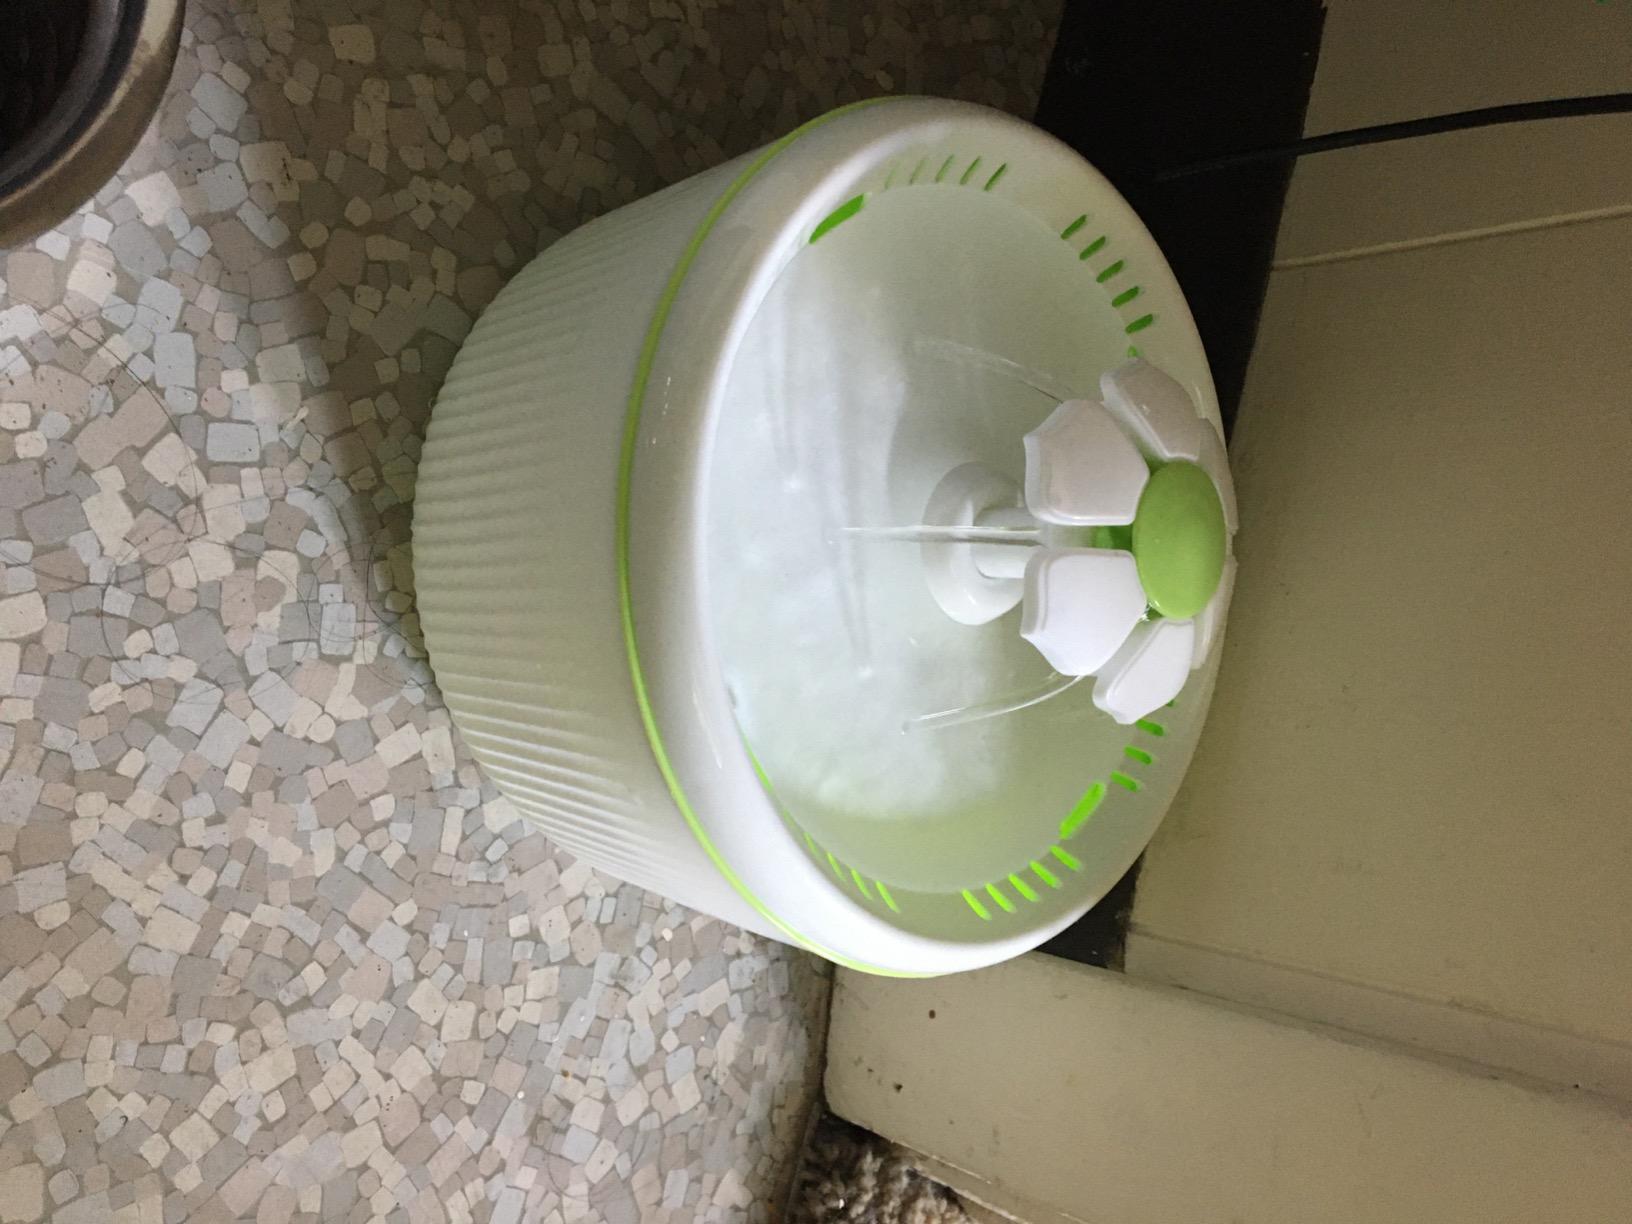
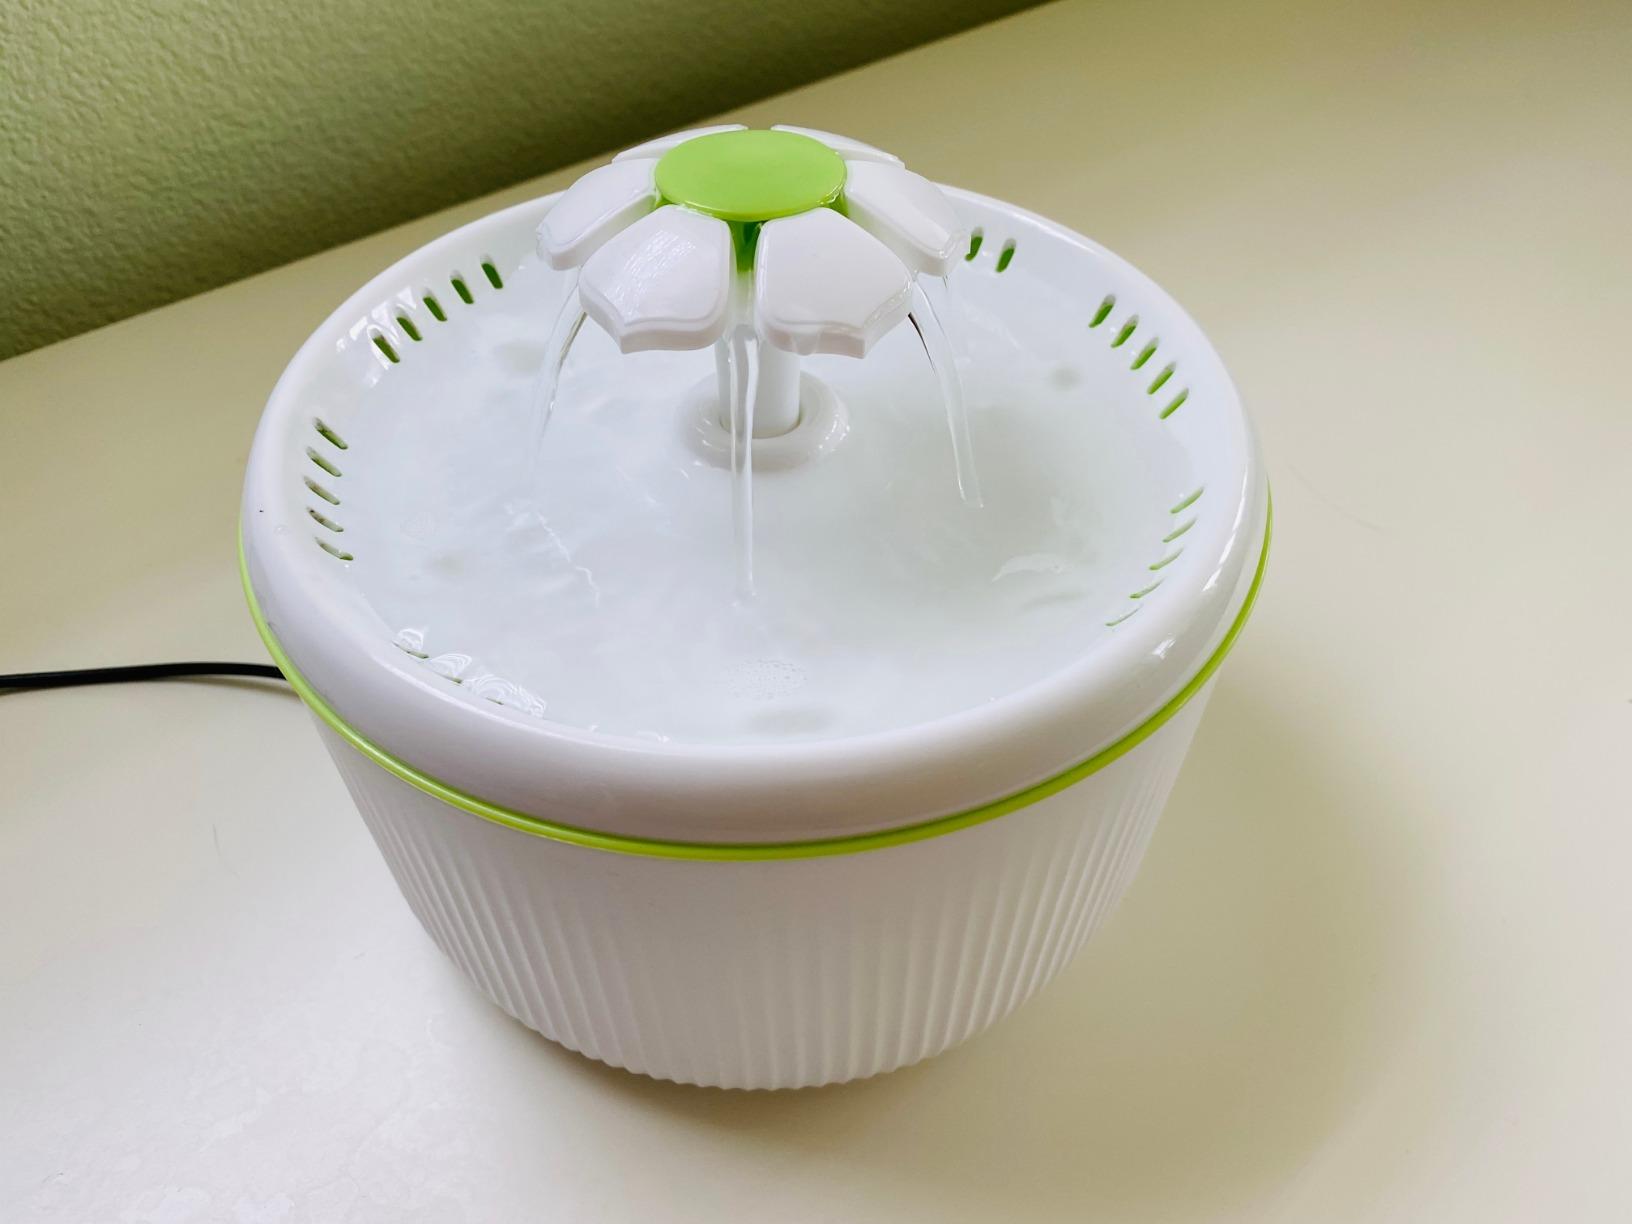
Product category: items_bowl
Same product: yes